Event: Nepal Earthquake
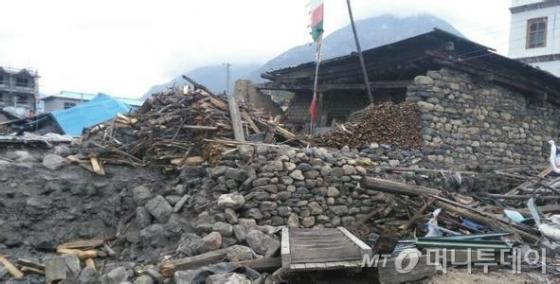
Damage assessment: damage